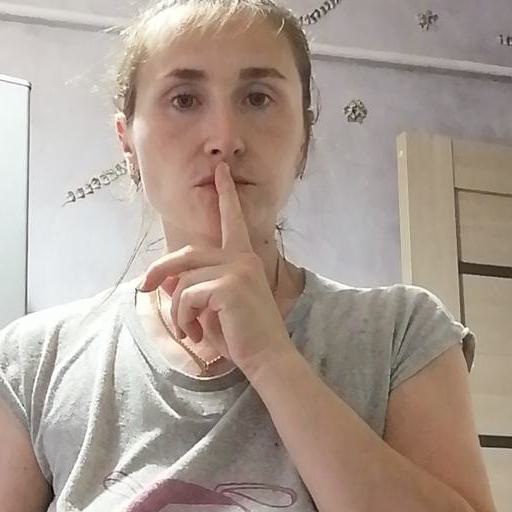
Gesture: mute